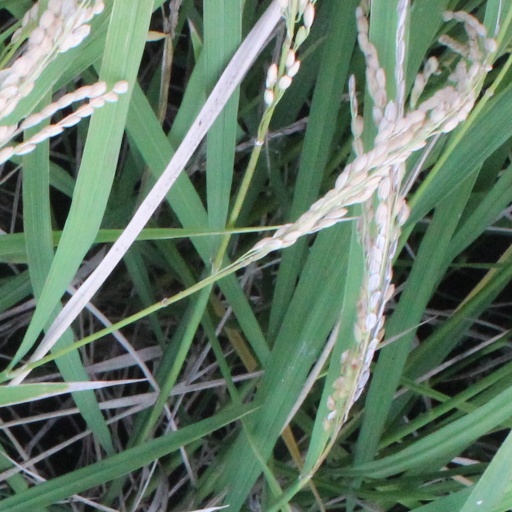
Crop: rice